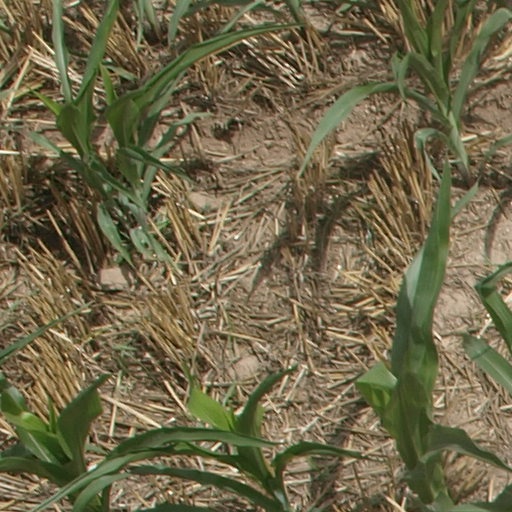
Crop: maize; corn